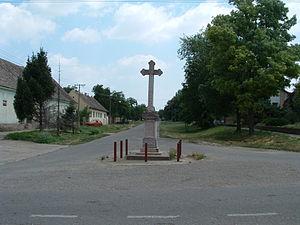
Čalma est une localité de Serbie située dans la province autonome de Voïvodine et sur le territoire de la Ville de Sremska Mitrovica, district de Syrmie. Au recensement de 2011, elle comptait 1 431 habitants.